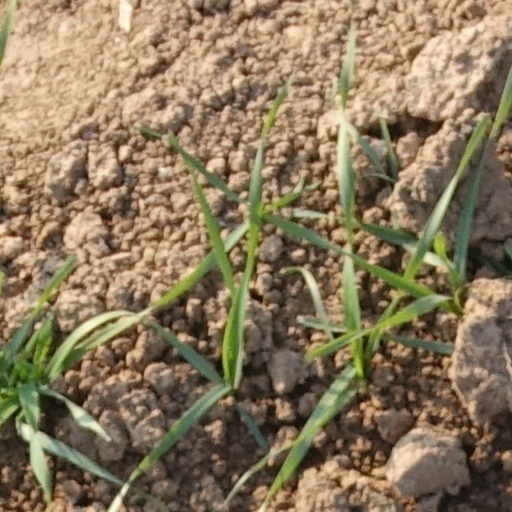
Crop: wheat